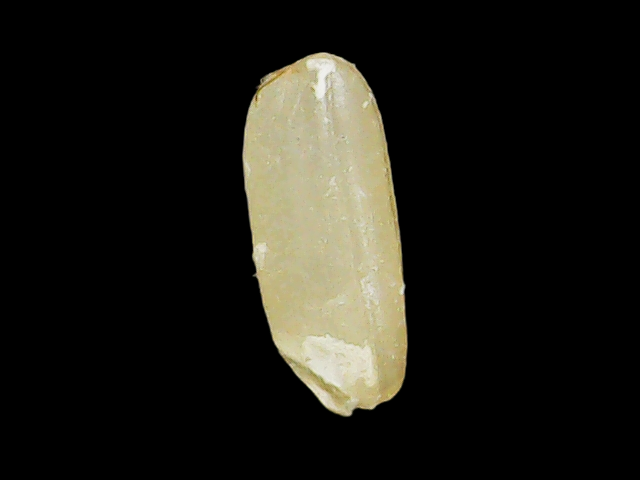
Rice variety: Binadhan17